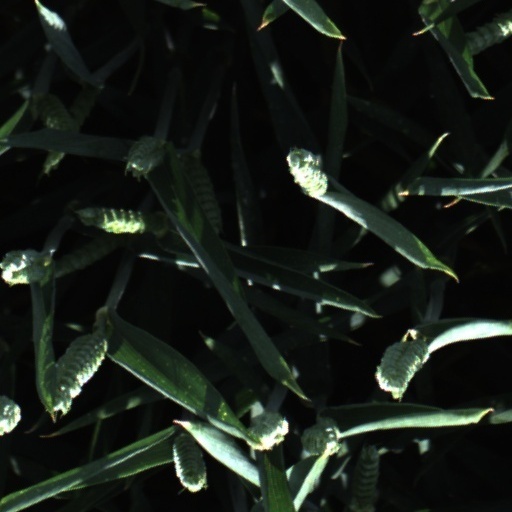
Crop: wheat